The Copper Gauntlet

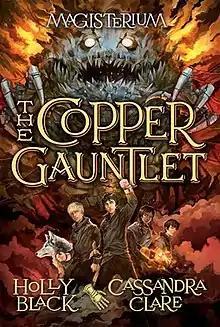
United States cover

The Copper Gauntlet is the second book in The Magisterium Series written by Holly Black and Cassandra Clare. It was published on September 1, 2015.